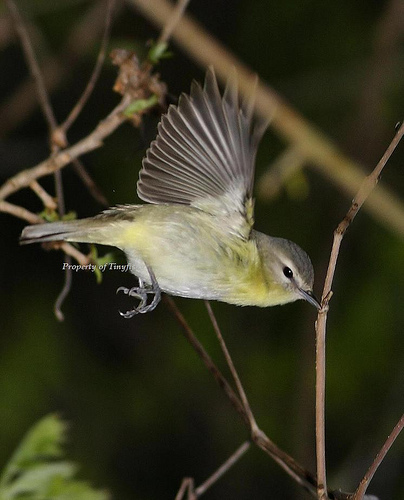
a small bird that it white and grey with slightly yellow coloring on its underside and a short beak.
this is a small light gray bird that has a yellow throat and yellow undertail coverts.
this flying bird has a grayish yellow belly and a yellow breast with gray wings and black beak.
a small sized bird that has tones of grey and yellow with a narrow pointed billthe bird has a yellow belly, the bill is short and pointed, with grey tarsus and feet
this bird is grey with yellow and has a very short beak.
this bird has wings that are back and white and has a yellow belly
this bird is grey with green and has a long, pointy beak.
a very small bird with a white and yellow breast and belly, a grey crown with a white eyebrow above small black eyes.
this bird has a grey crown with yellow throat and brown secondaries.
Species: Philadelphia Vireo